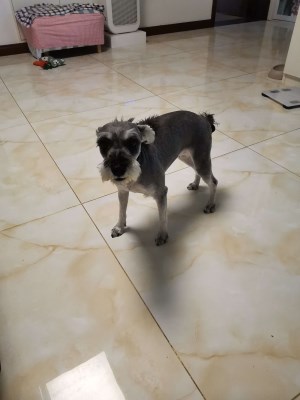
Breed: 2342-n000102-miniature_schnauzer